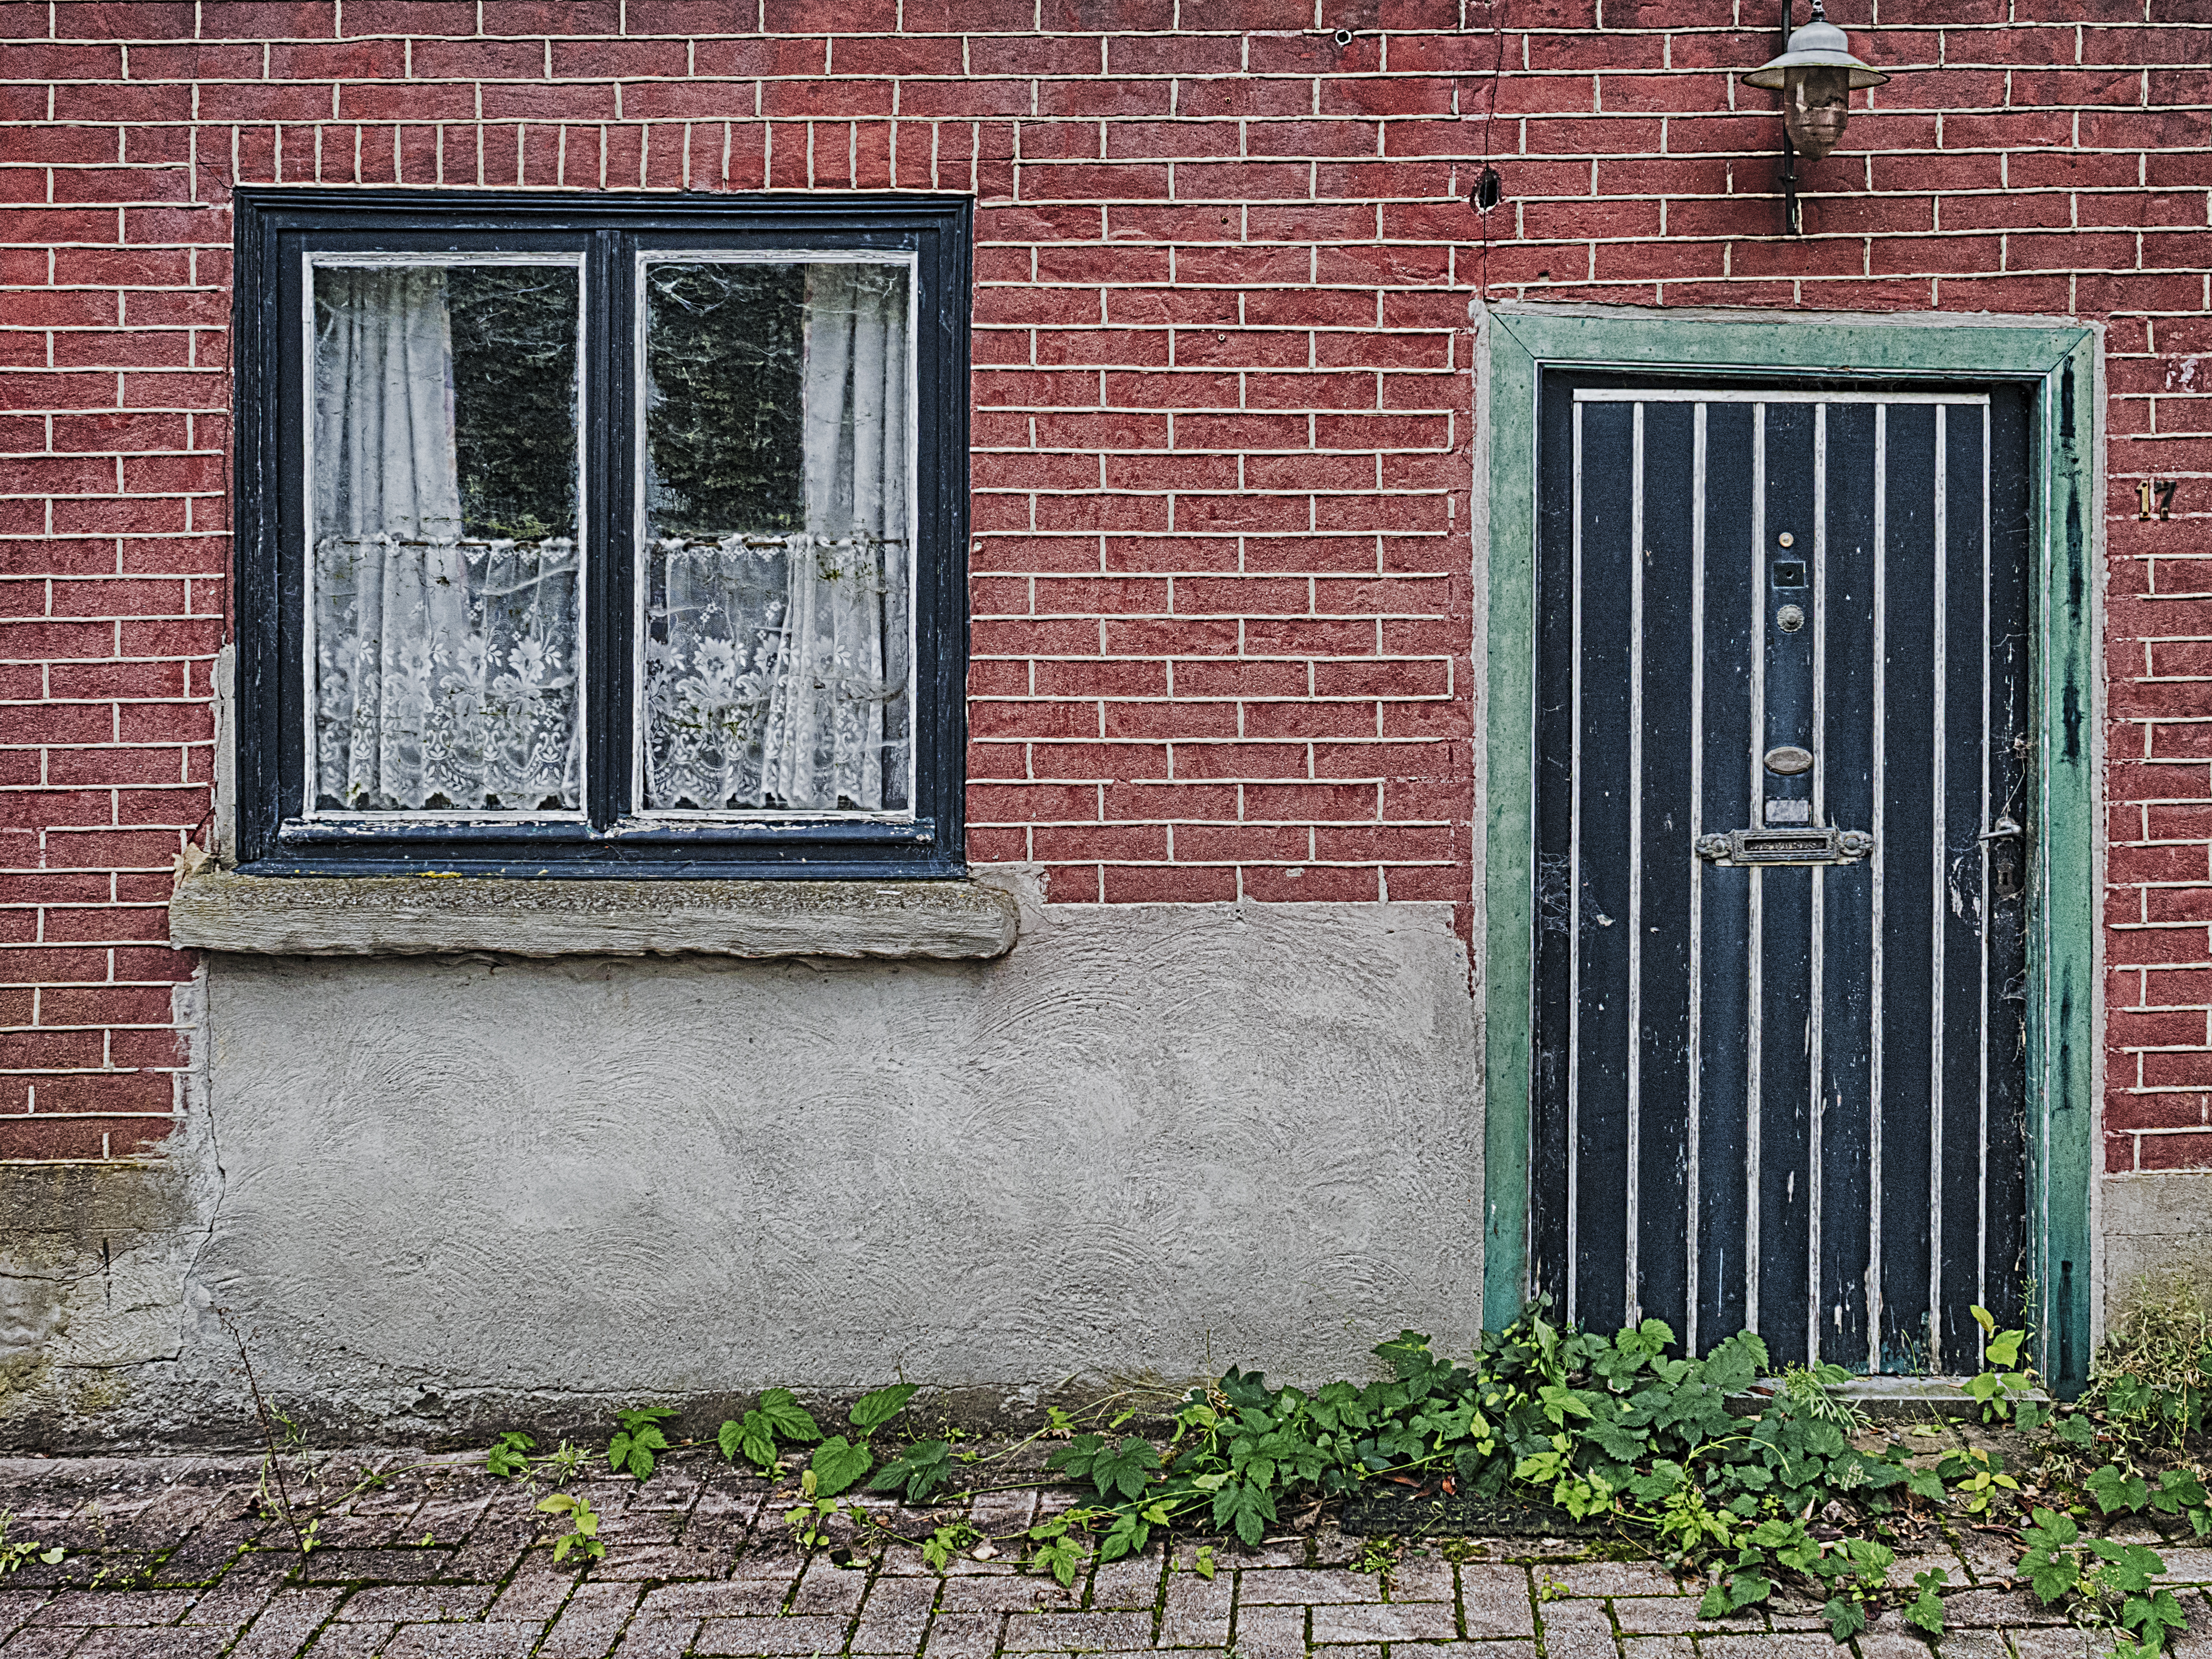
wood, house, window, home, wall, green, facade, abandoned, brick, door, bricks, estate, urban area